Luhansk

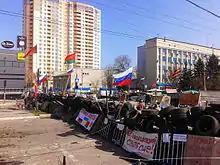
Pro-Russian unrest in Luhansk, April 2014

In April 2014, Russia-backed separatists seized governmental buildings in the region, proclaiming the Luhansk People's Republic (LPR), with its capital in Luhansk. An independence referendum, unconstitutional under Ukrainian law, was held on 11 May 2014. This referendum was not recognized as legitimate by any government. These events escalated into the War in Donbas.